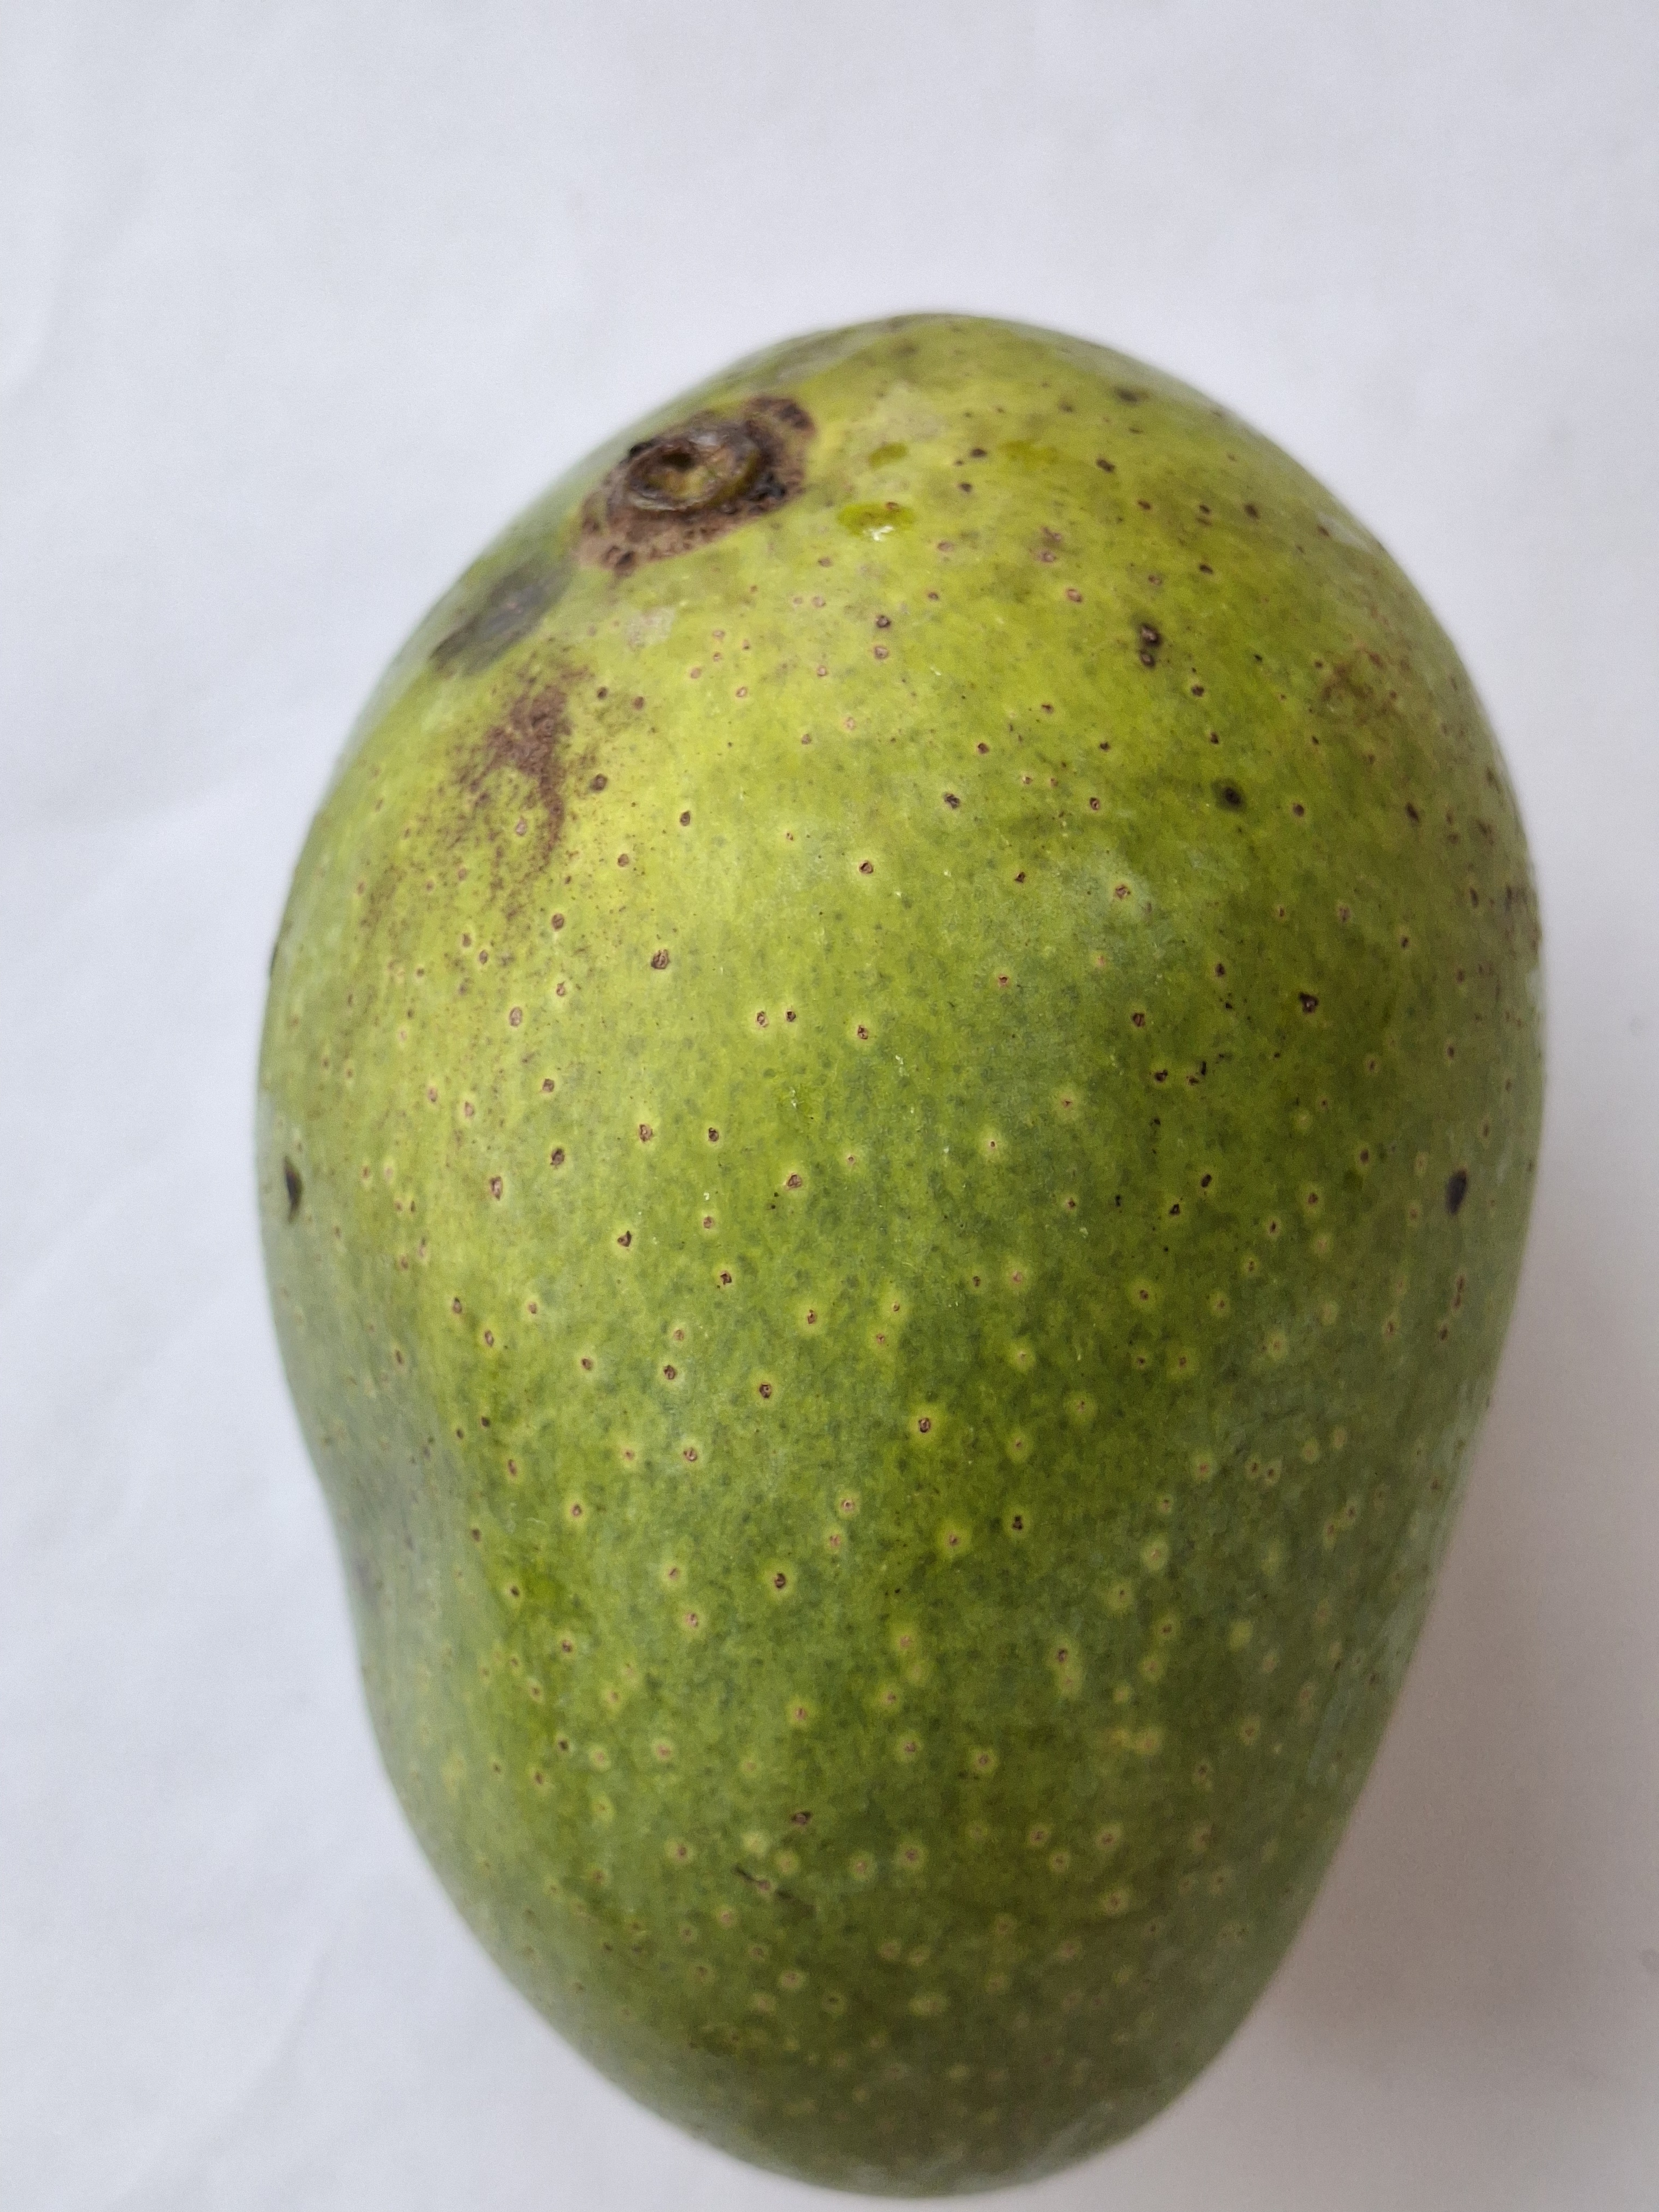
Mango variety: GopalBhog